Amedeo Modigliani

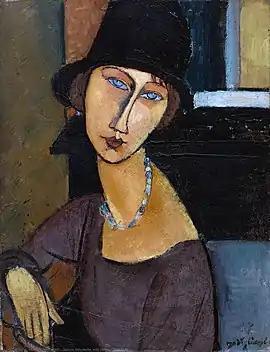
"Jeanne Hébuterne with Hat and Necklace", 1917

Modigliani squatted in the Bateau-Lavoir, a commune for penniless artists in Montmartre, renting himself a studio in Rue Caulaincourt. Even though this artists' quarter of Montmartre was characterized by generalized poverty, Modigliani himself presented—initially, at least—as one would expect the son of a family trying to maintain the appearances of its lost financial standing to present: his wardrobe was dapper without ostentation, and the studio he rented was appointed in a style appropriate to someone with a finely attuned taste in plush drapery and Renaissance reproductions. He soon made efforts to assume the guise of the bohemian artist, but, even in his brown corduroys, scarlet scarf and large black hat, he continued to appear as if he were slumming it, having fallen upon harder times.